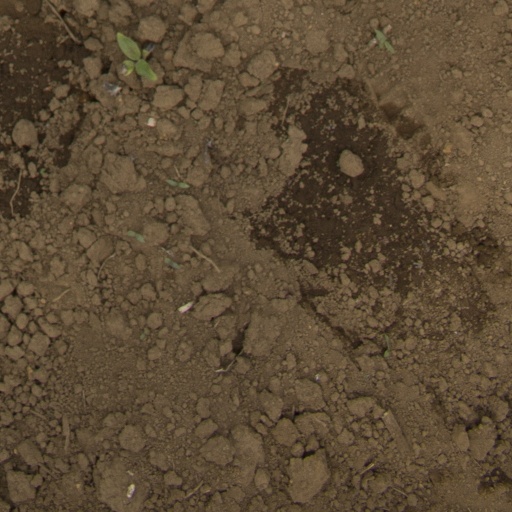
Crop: Jerusalem artichoke